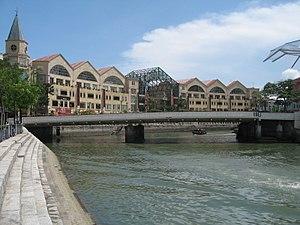
Cette liste de ponts de Singapour a pour vocation de présenter une liste de ponts remarquables de Singapour, tant par leurs caractéristiques dimensionnelles, que par leur intérêt architectural ou historique.